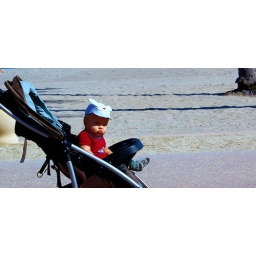
This guy was so adorable in his cute little hat and chubby cheeks, hollywood beach boardwalk, hollywood beach south florida